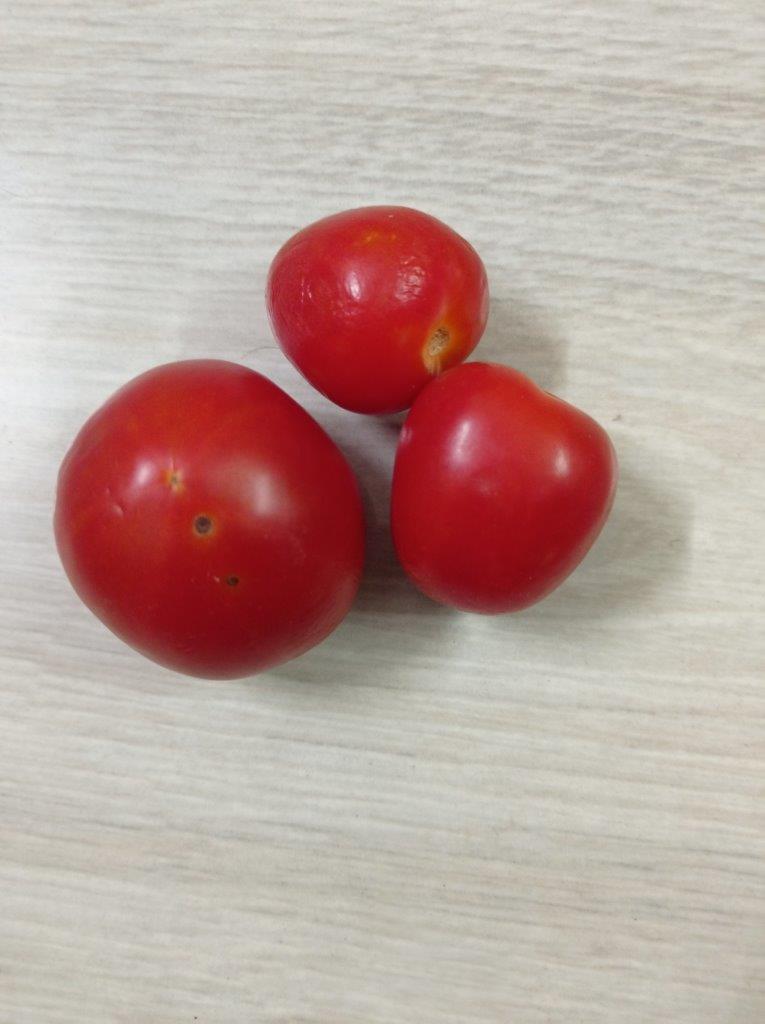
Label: Fresh